Answer in natural language. Considering the relative positions, is black wooden shelving unit (marked C) above or below Window (marked B)? Choose between the following options: above or below
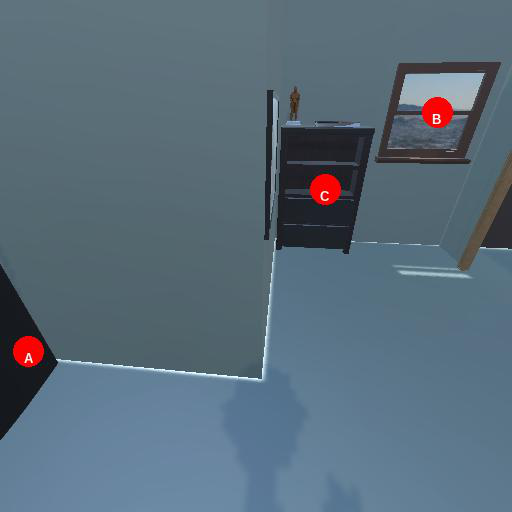
<answer>below</answer>